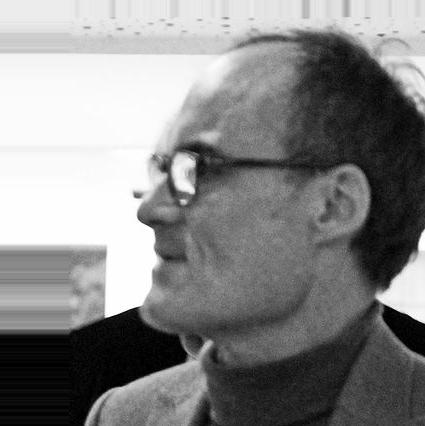
Age: 60